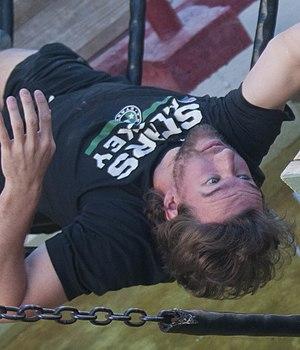
Remi Elie est un joueur professionnel canadien de hockey sur glace. Il évolue au poste d'ailier gauche.